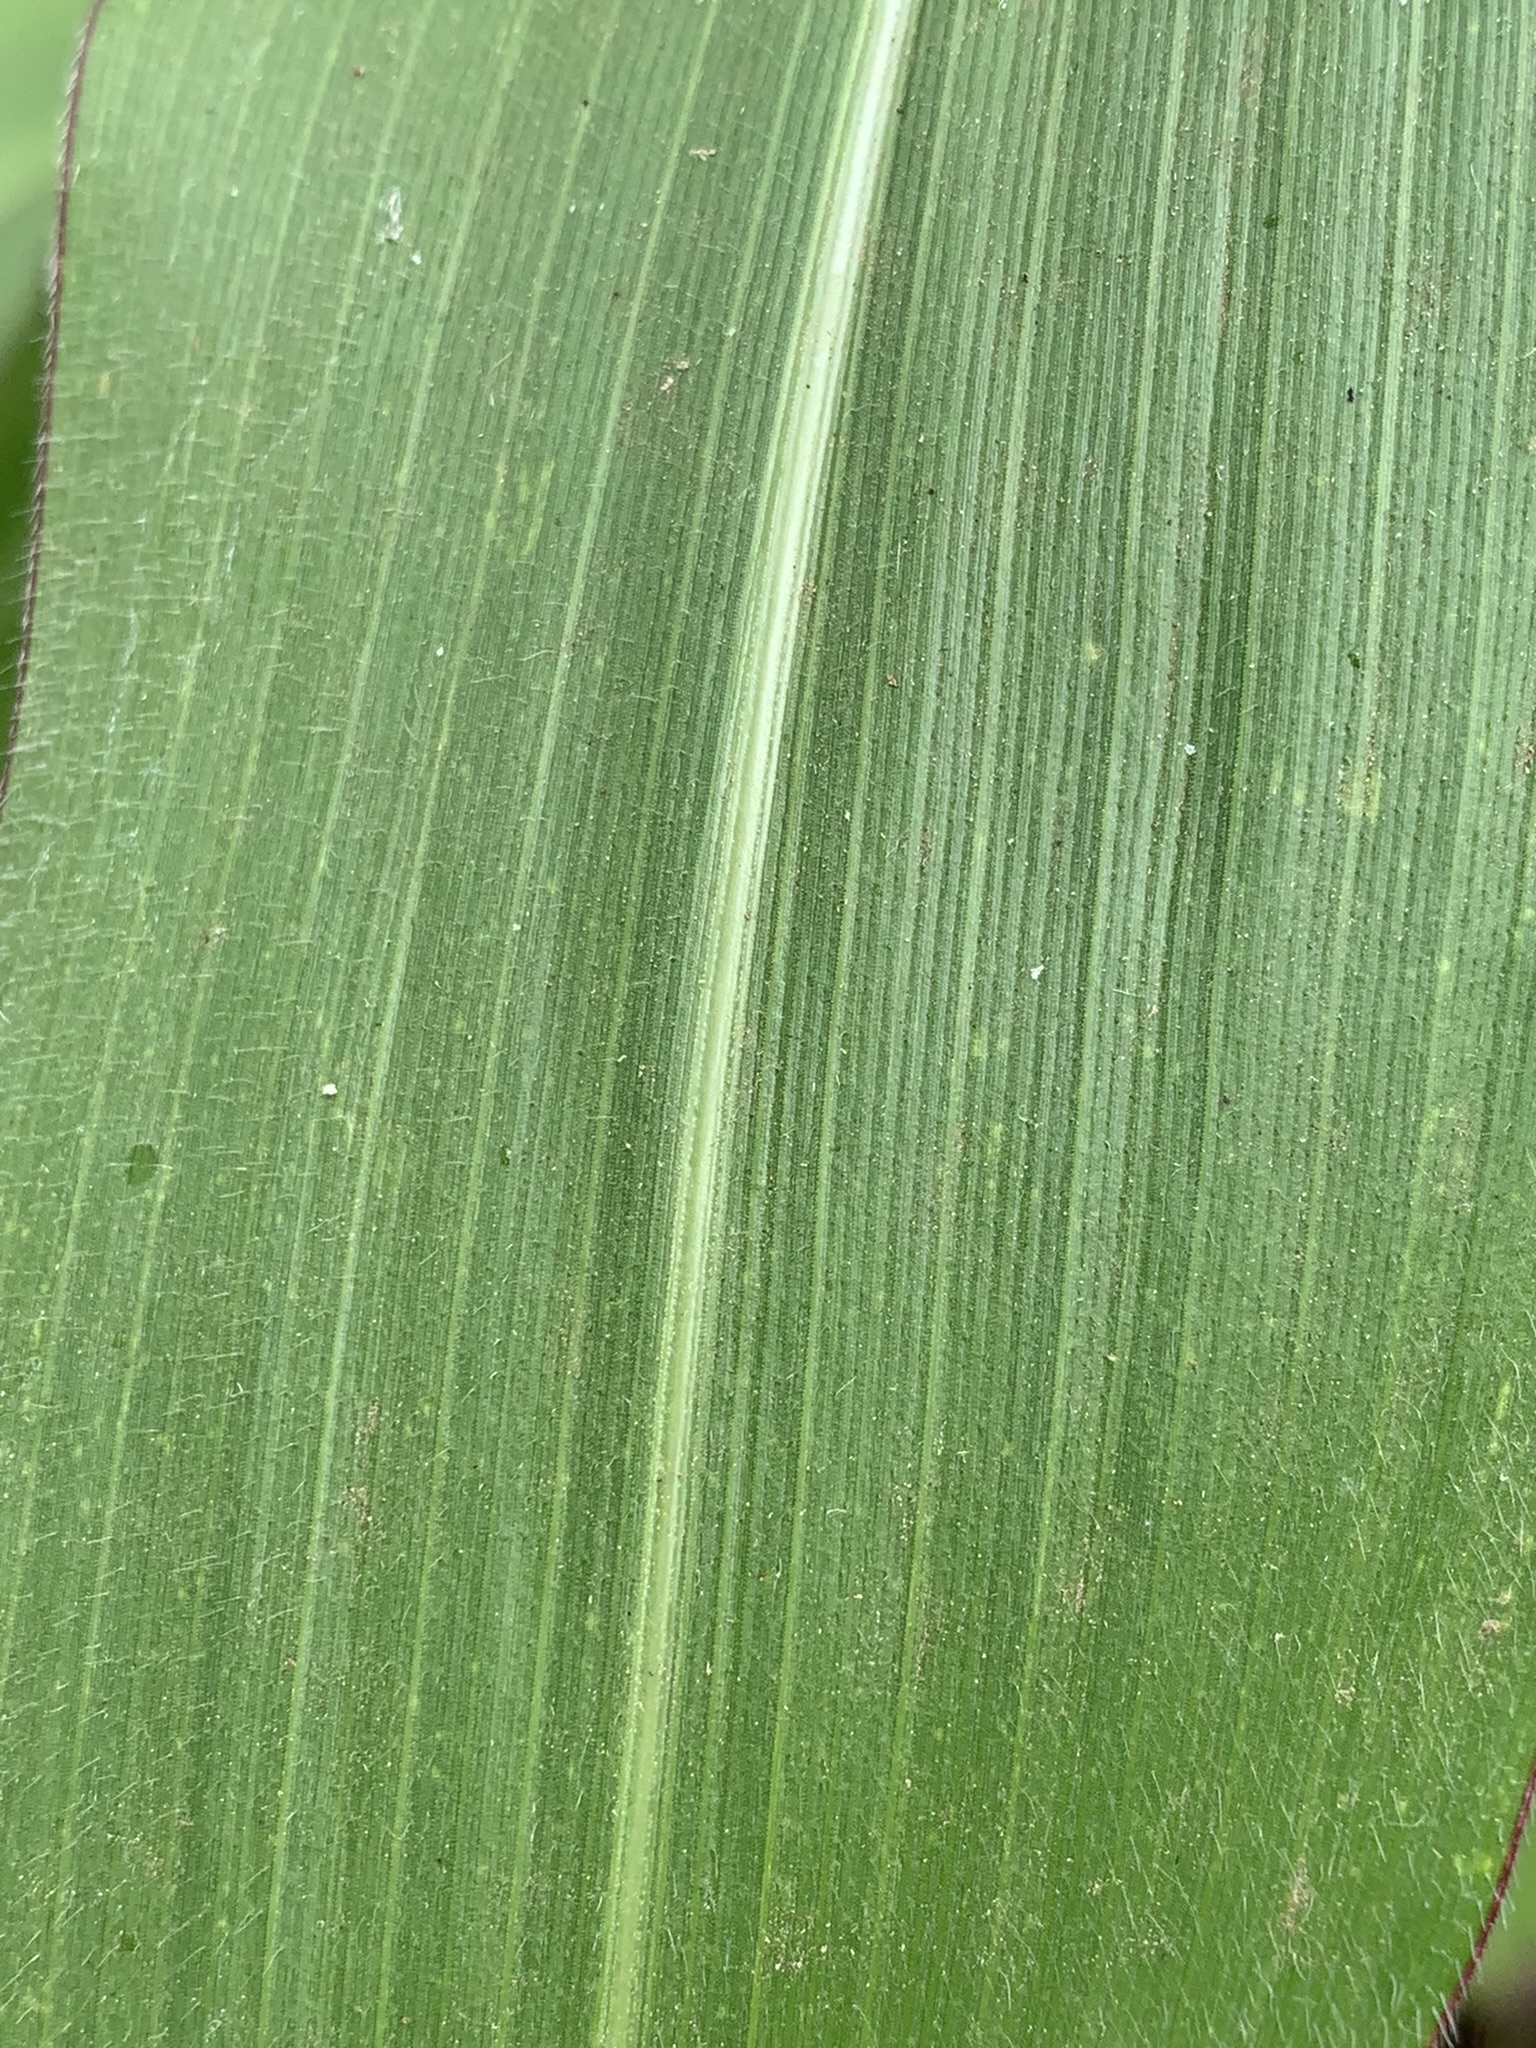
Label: Healthy